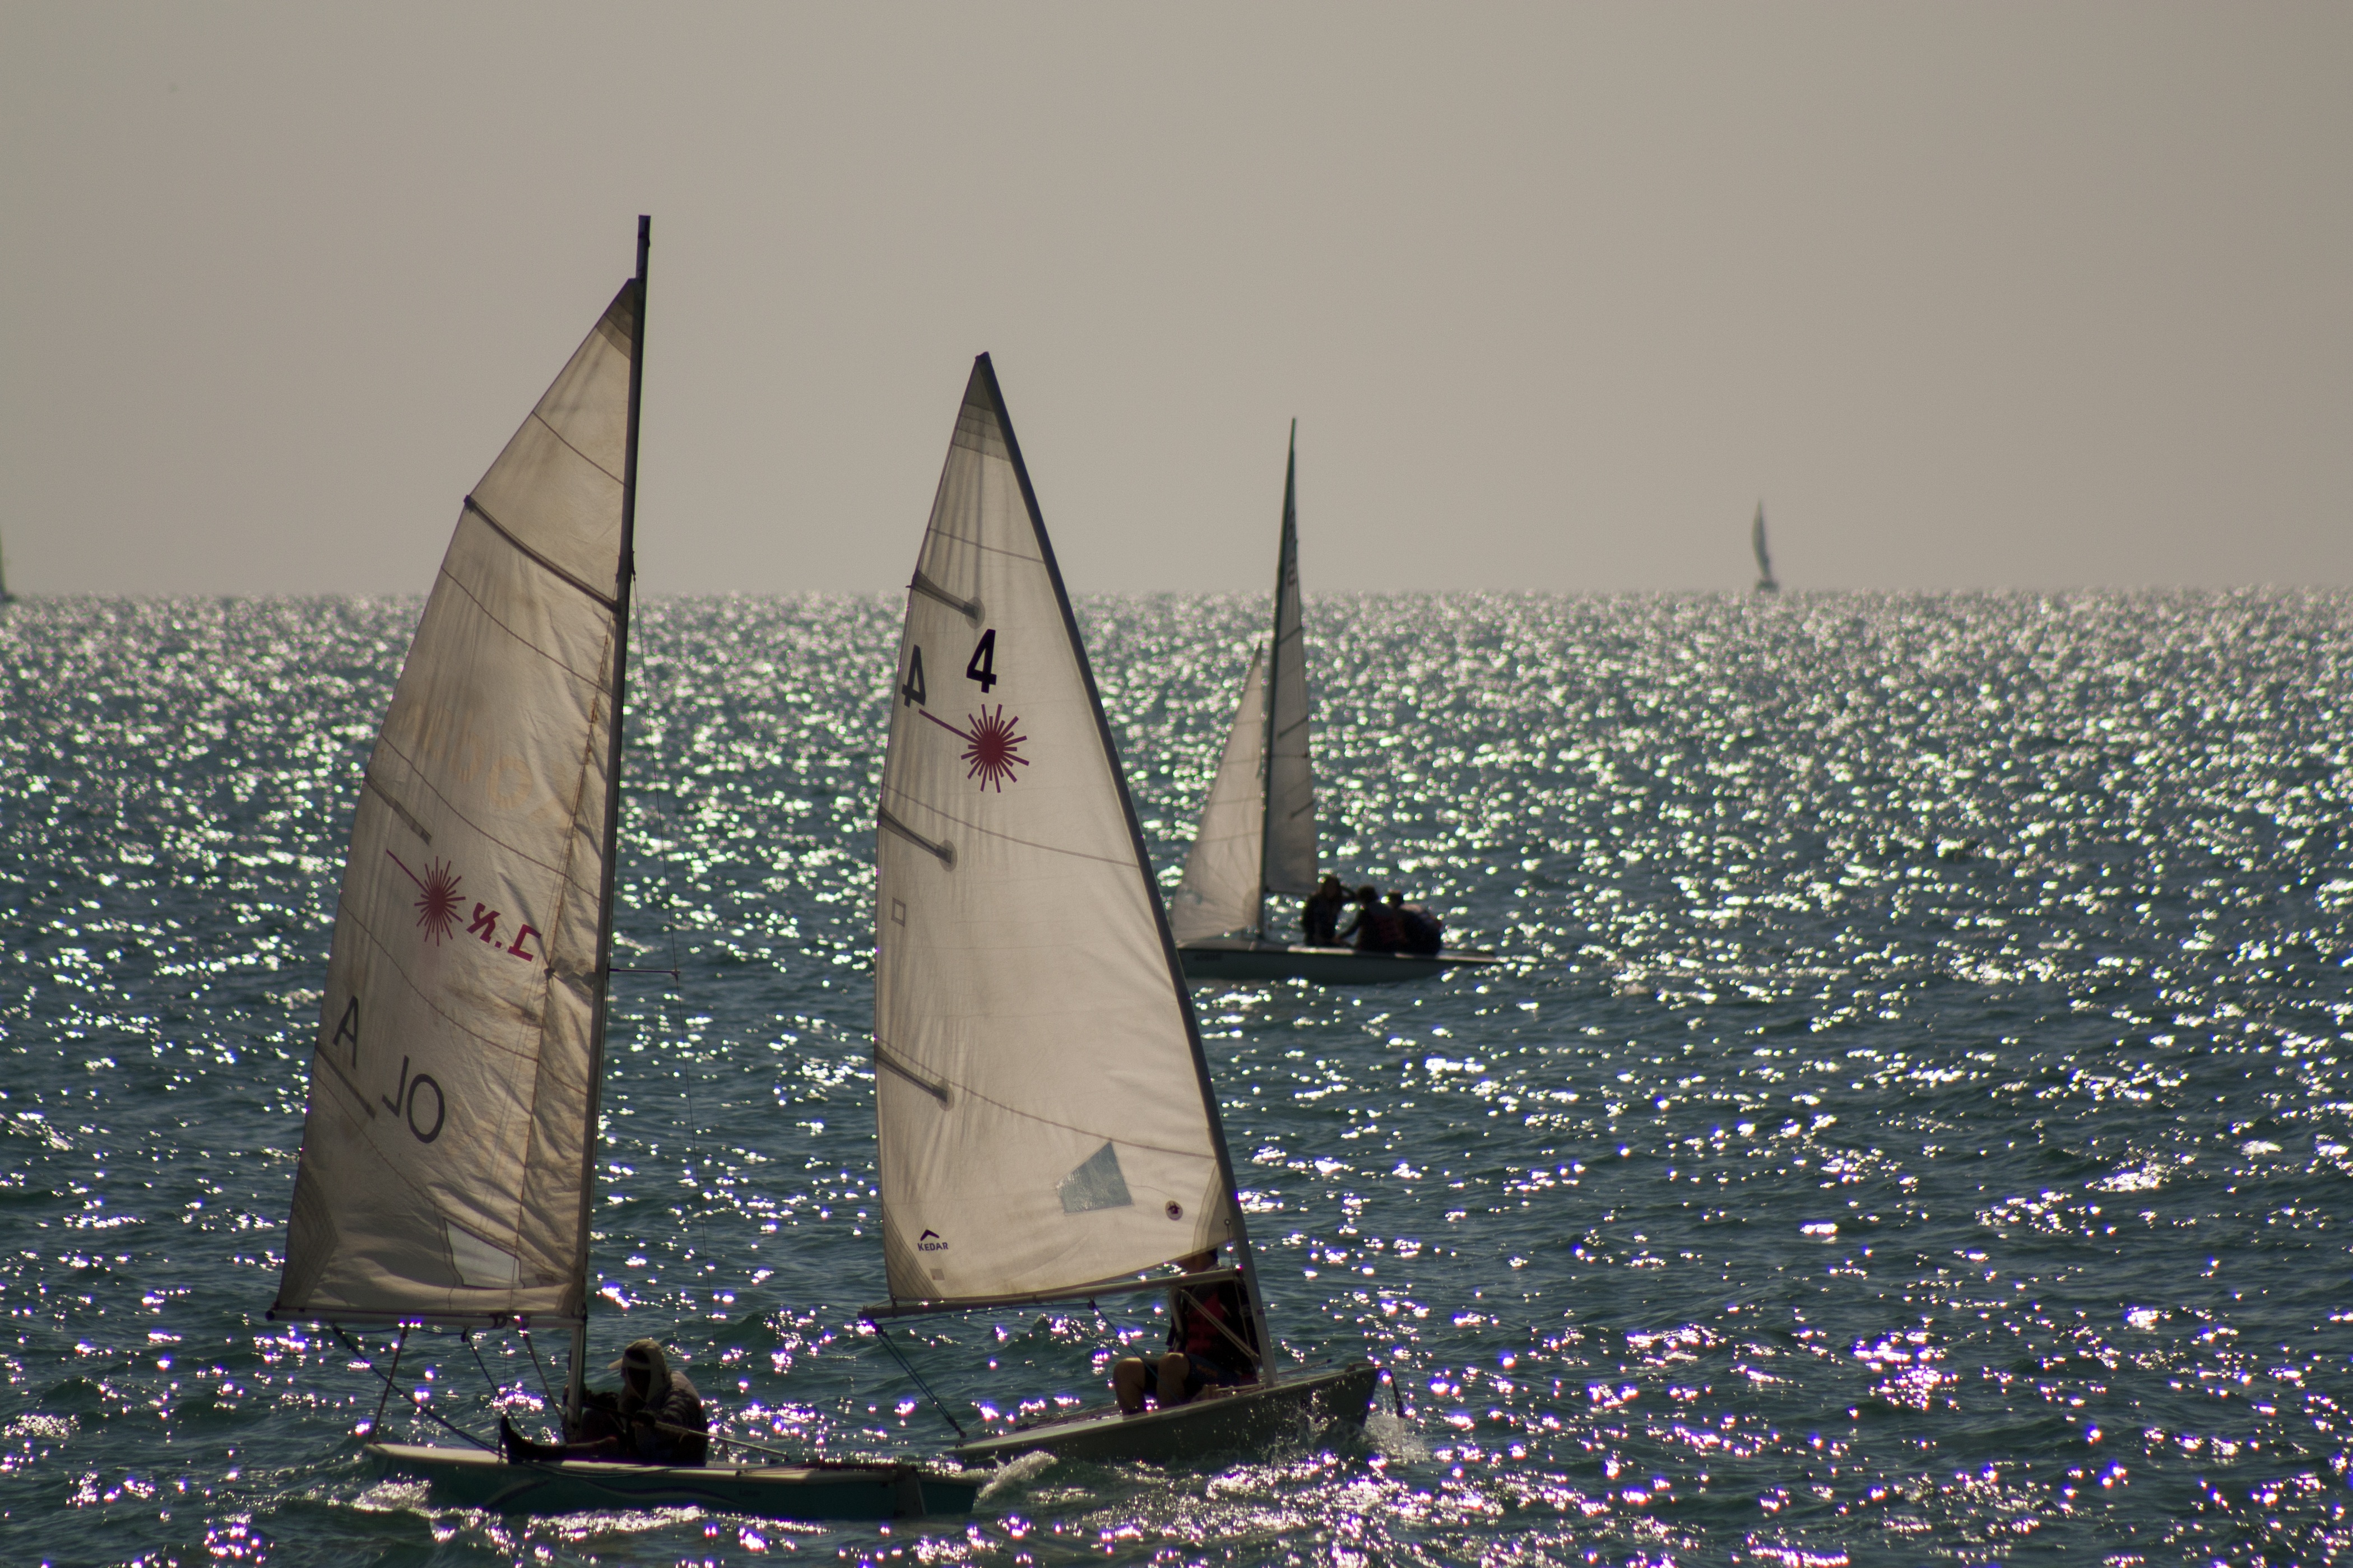
sea, water, nature, ocean, sky, sun, sport, boat, wave, wind, ship, summer, vacation, travel, recreation, mediterranean, vehicle, mast, sailing, yacht, blue, sailboat, sail boat, sports, boats, sail, marine, sailor, yachting, sailing ship, windsports